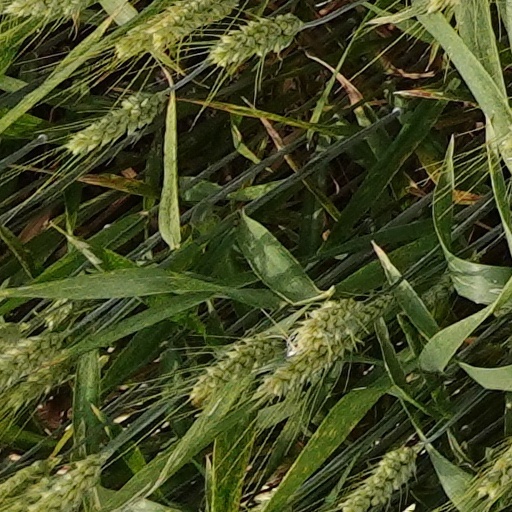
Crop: wheat